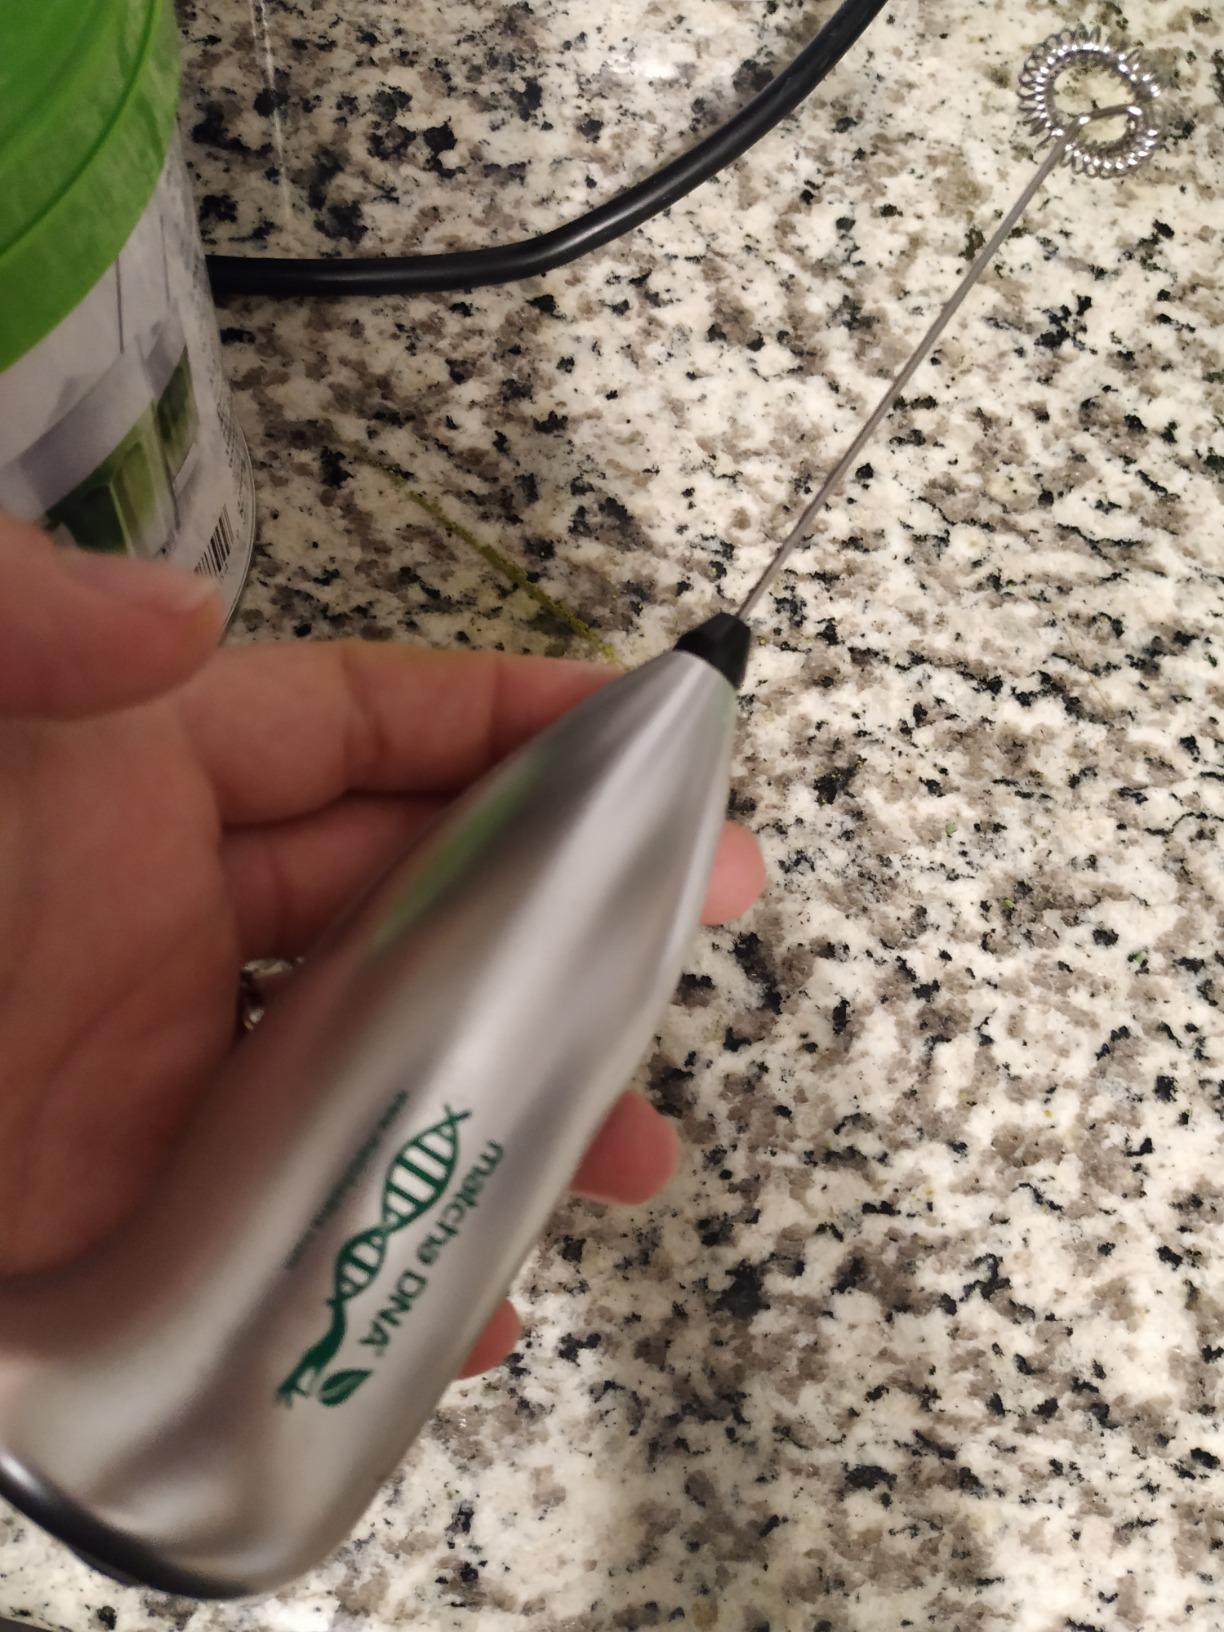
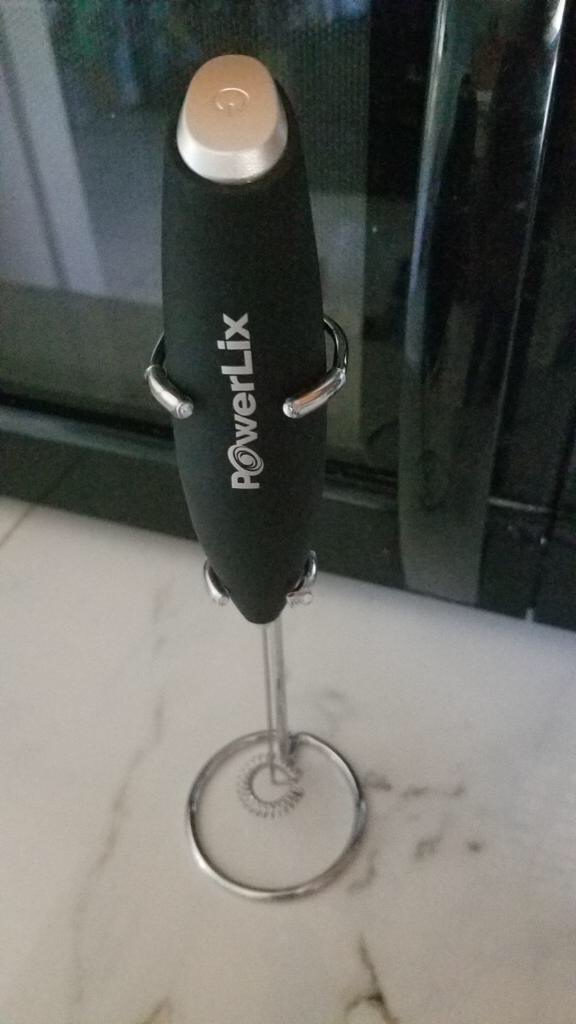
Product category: items_mixer
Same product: no